Joe Palooka in the Counterpunch

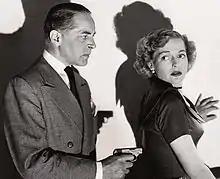
and Elyse Knox in "Joe Palooka in the Counterpunch" (publicity still)

In a “departure from for the series” this Joe Palooka’s adventure is set in the tropics of South America. As such, the film resembles the “jungle”-themed serials produced by Universal and Republic studios.